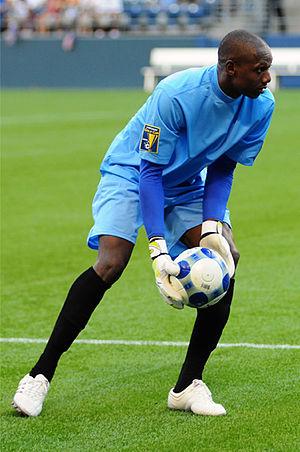
Desmond Noel est un joueur de football international grenadien, qui évolue au poste de gardien de but.